Winnipeg Folk Festival

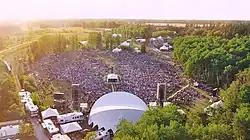
Winnipeg Folk Festival Main Stage 2019

The Winnipeg Folk Festival is a non-profit charitable organization with an annual summer folk music festival held in Birds Hill Provincial Park, near Winnipeg, Manitoba, Canada. The festival features a variety of artists and music from around the world as well as a number of local artists.